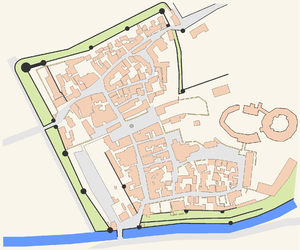
Büdingen est une ville allemande dans l'arrondissement de Wetterau dans le Land de Hesse. Elle est renommée pour ses fortifications médiévales et ses pittoresques bâtiments à colombage.